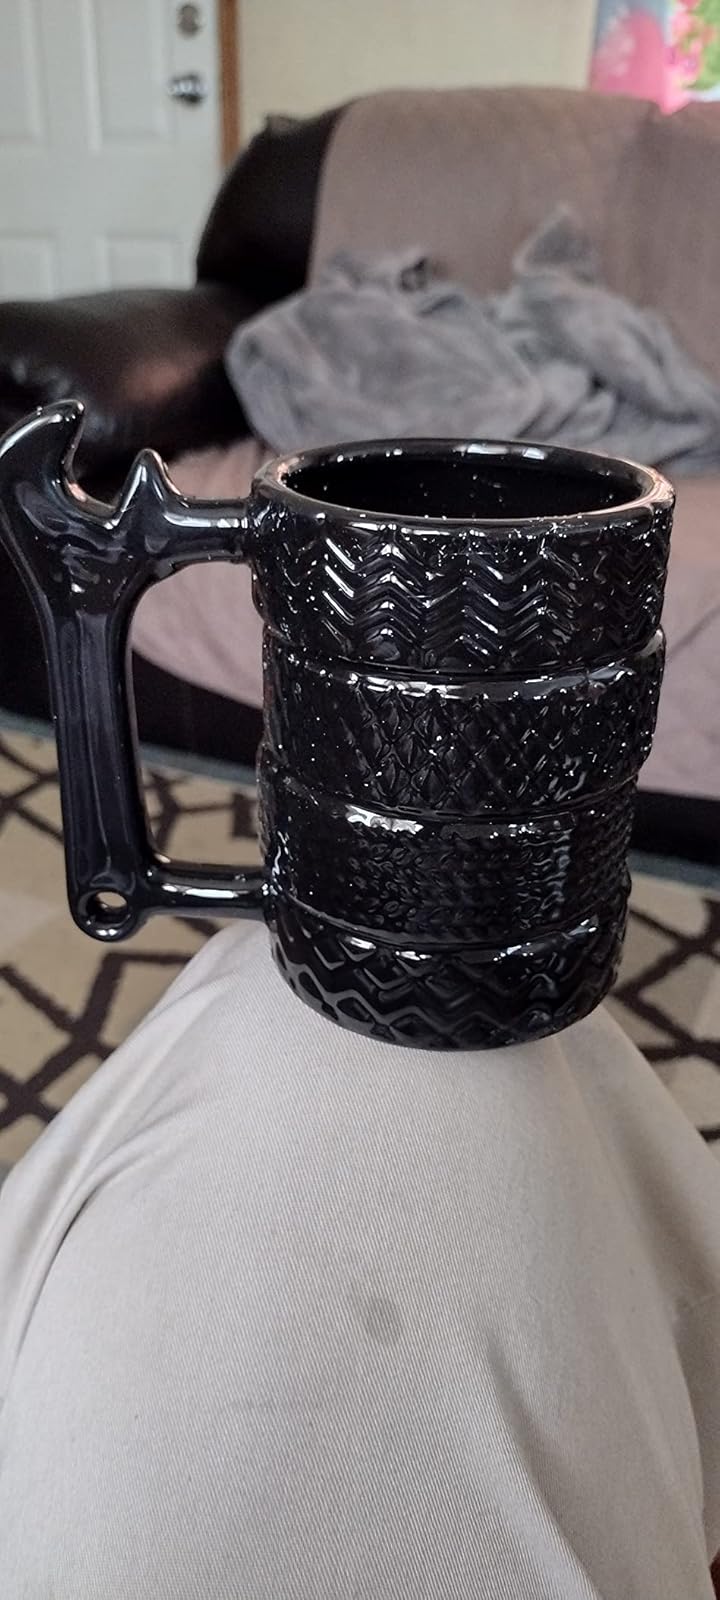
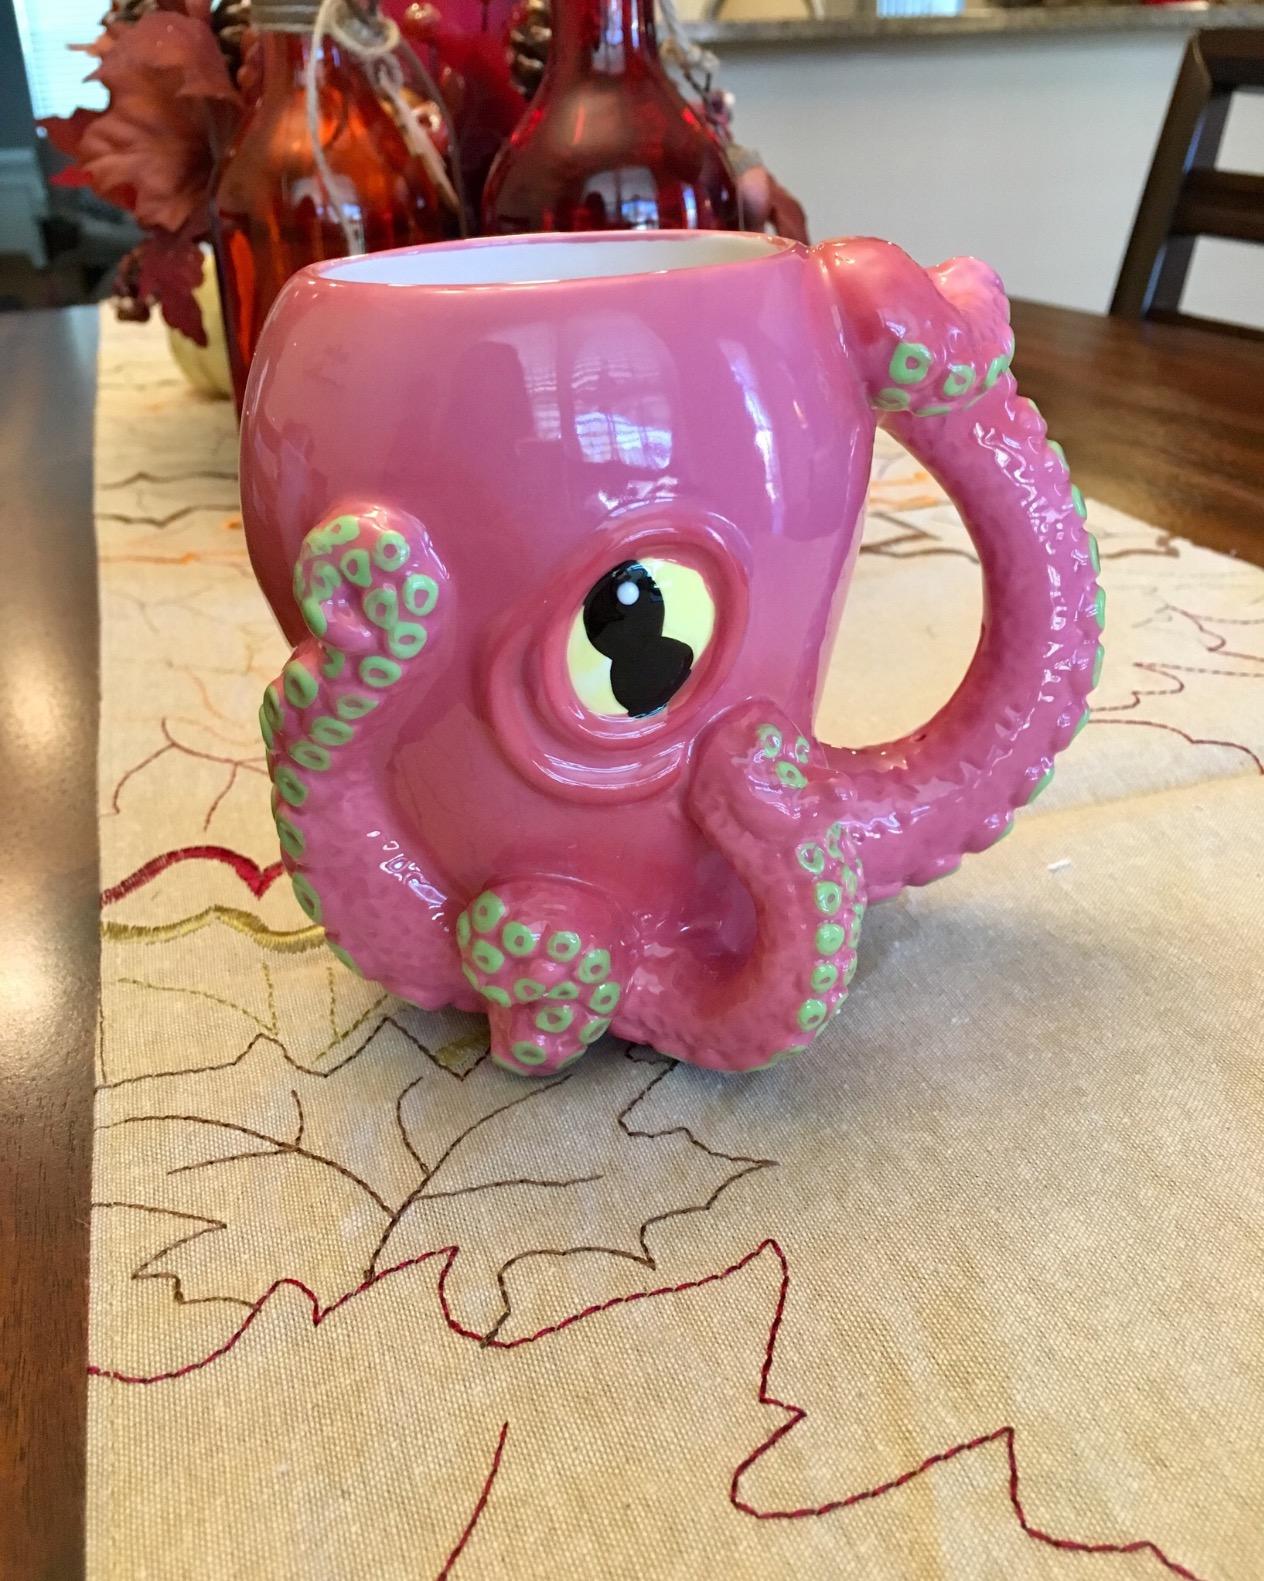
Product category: items_mug
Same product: no